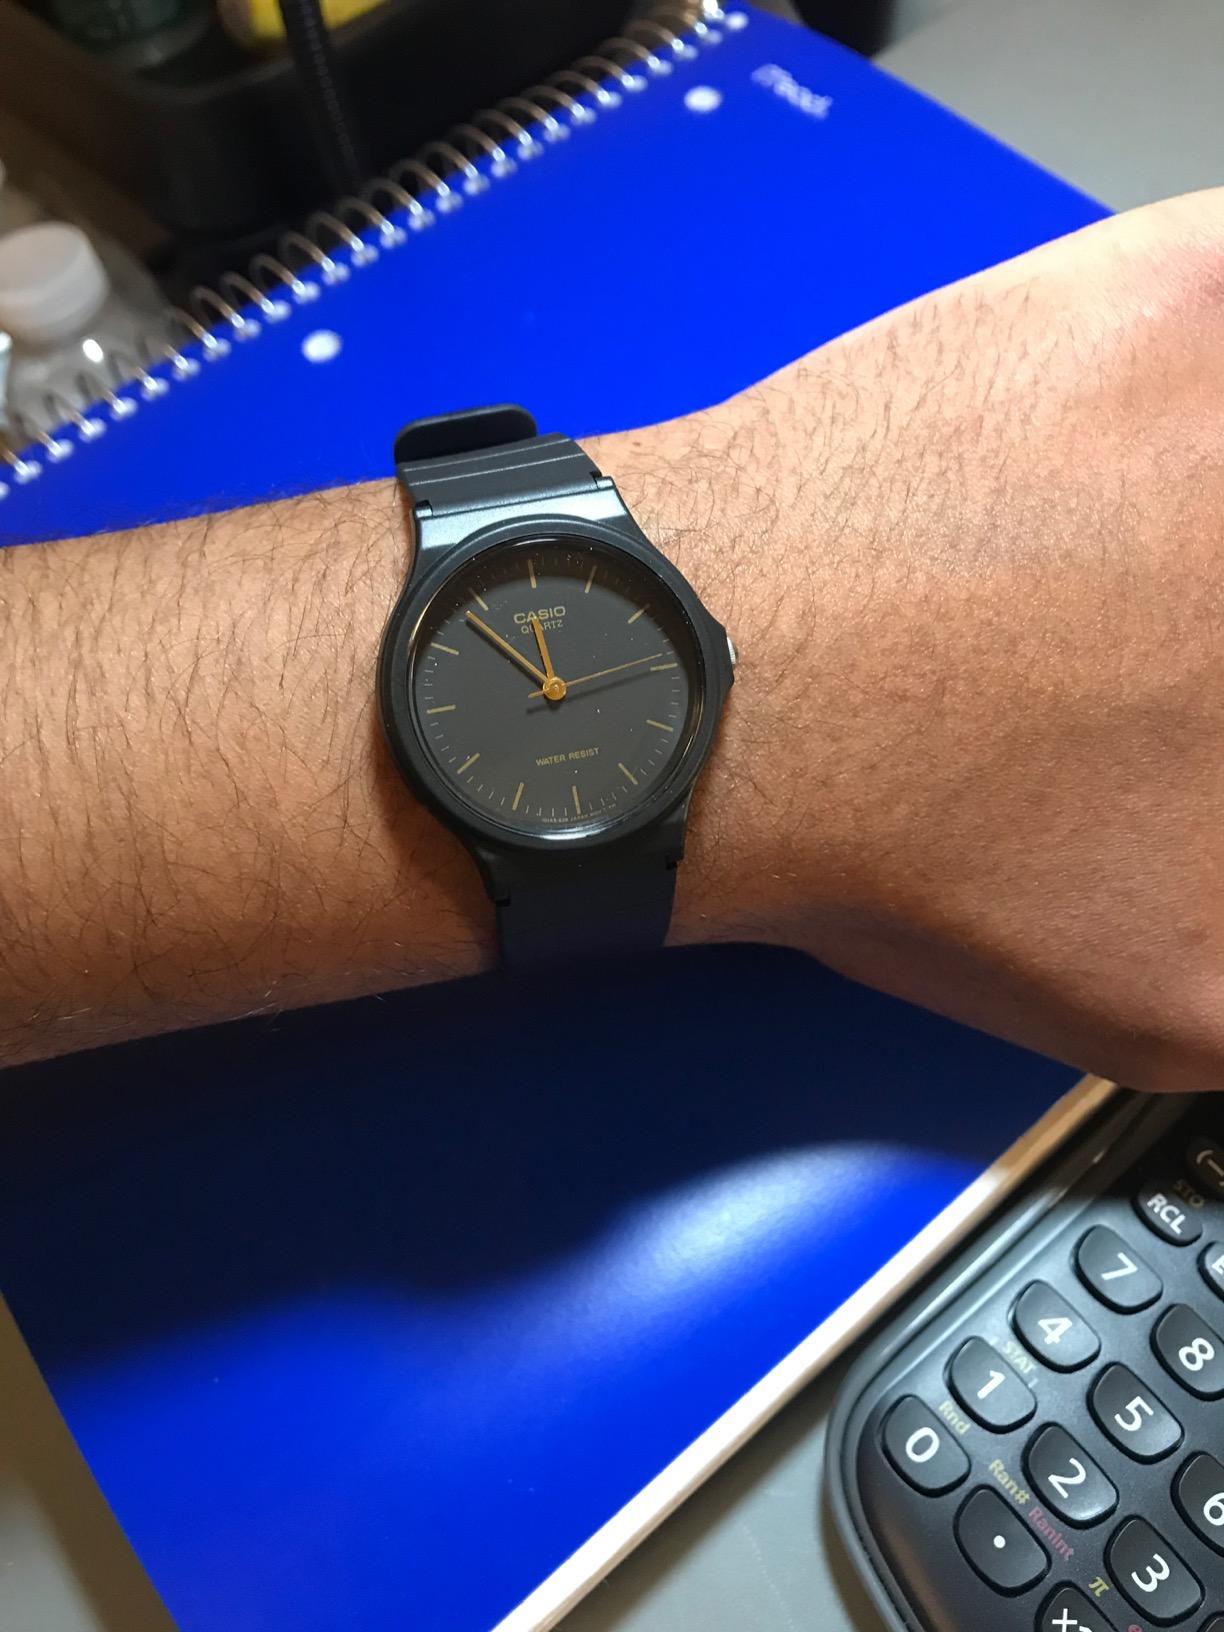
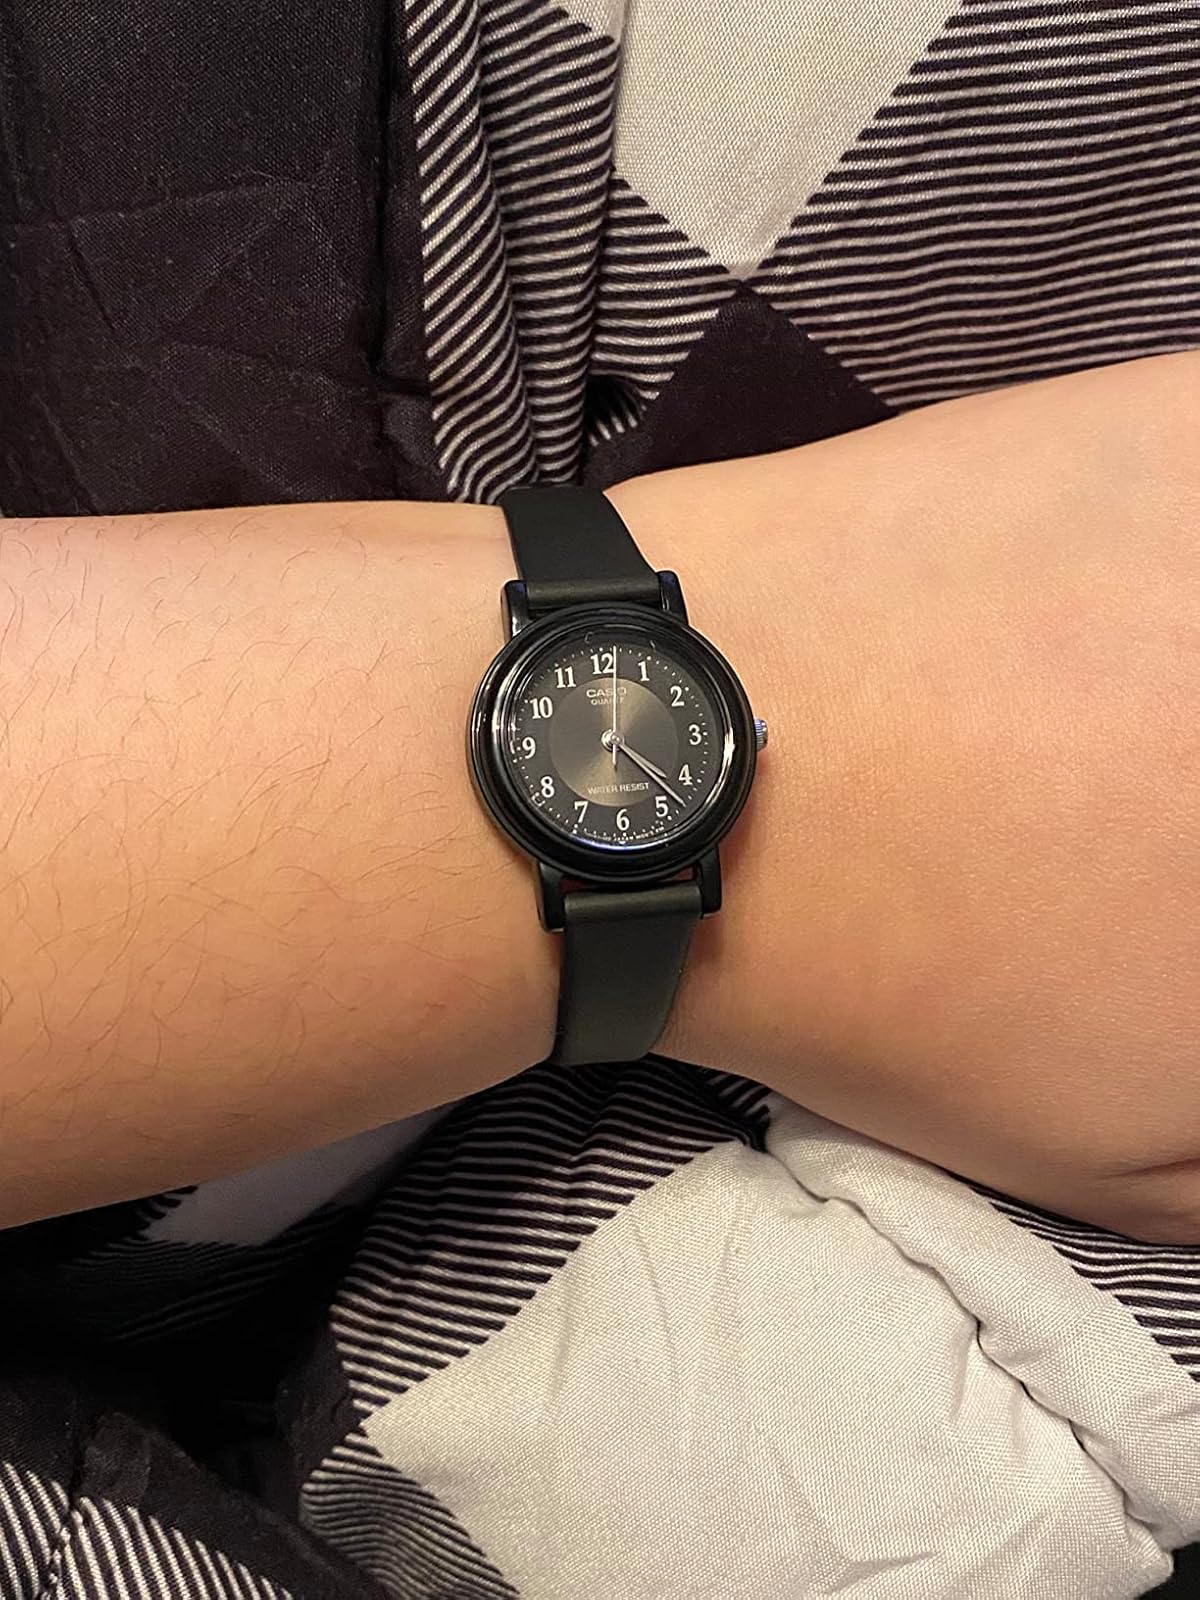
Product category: accessories_watch
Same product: no